Saturday Night (2022 film)

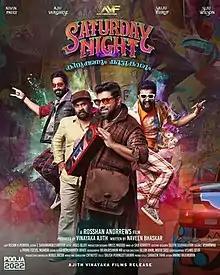
First look poster

Saturday Night is a 2022 Indian Malayalam-language comedy-drama film directed by Rosshan Andrrews and written by Naveen Bhaskar. It stars Nivin Pauly, Aju Varghese, Siju Wilson, and Saiju Kurup. The music was composed by Jakes Bejoy. The plot explores the relationship between four friends.